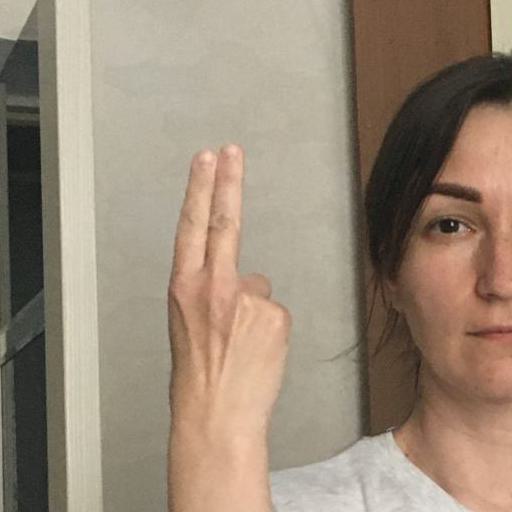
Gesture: two_up_inverted